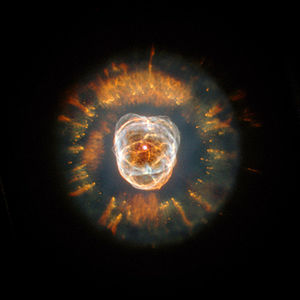
Planetarisk tåge / Observationer
NGC 2392, Eskimotågen